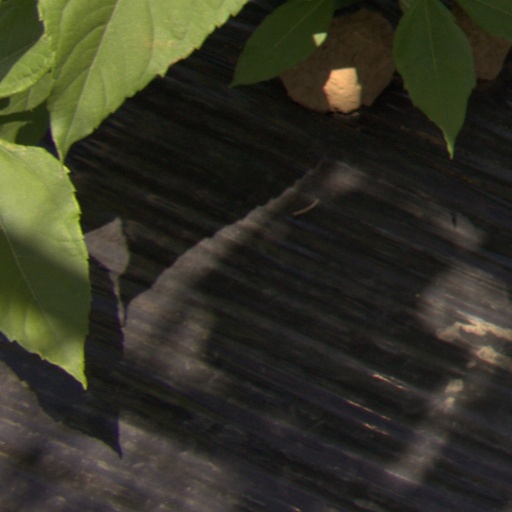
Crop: Jerusalem artichoke